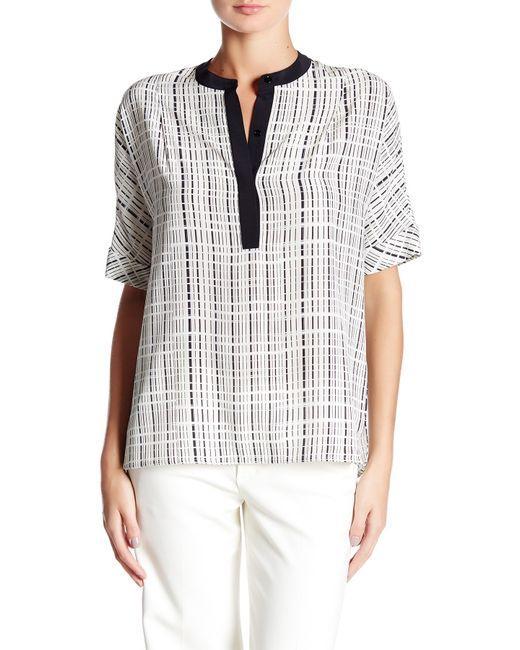
Schwarz-weiß bedruckte Bluse für Damen